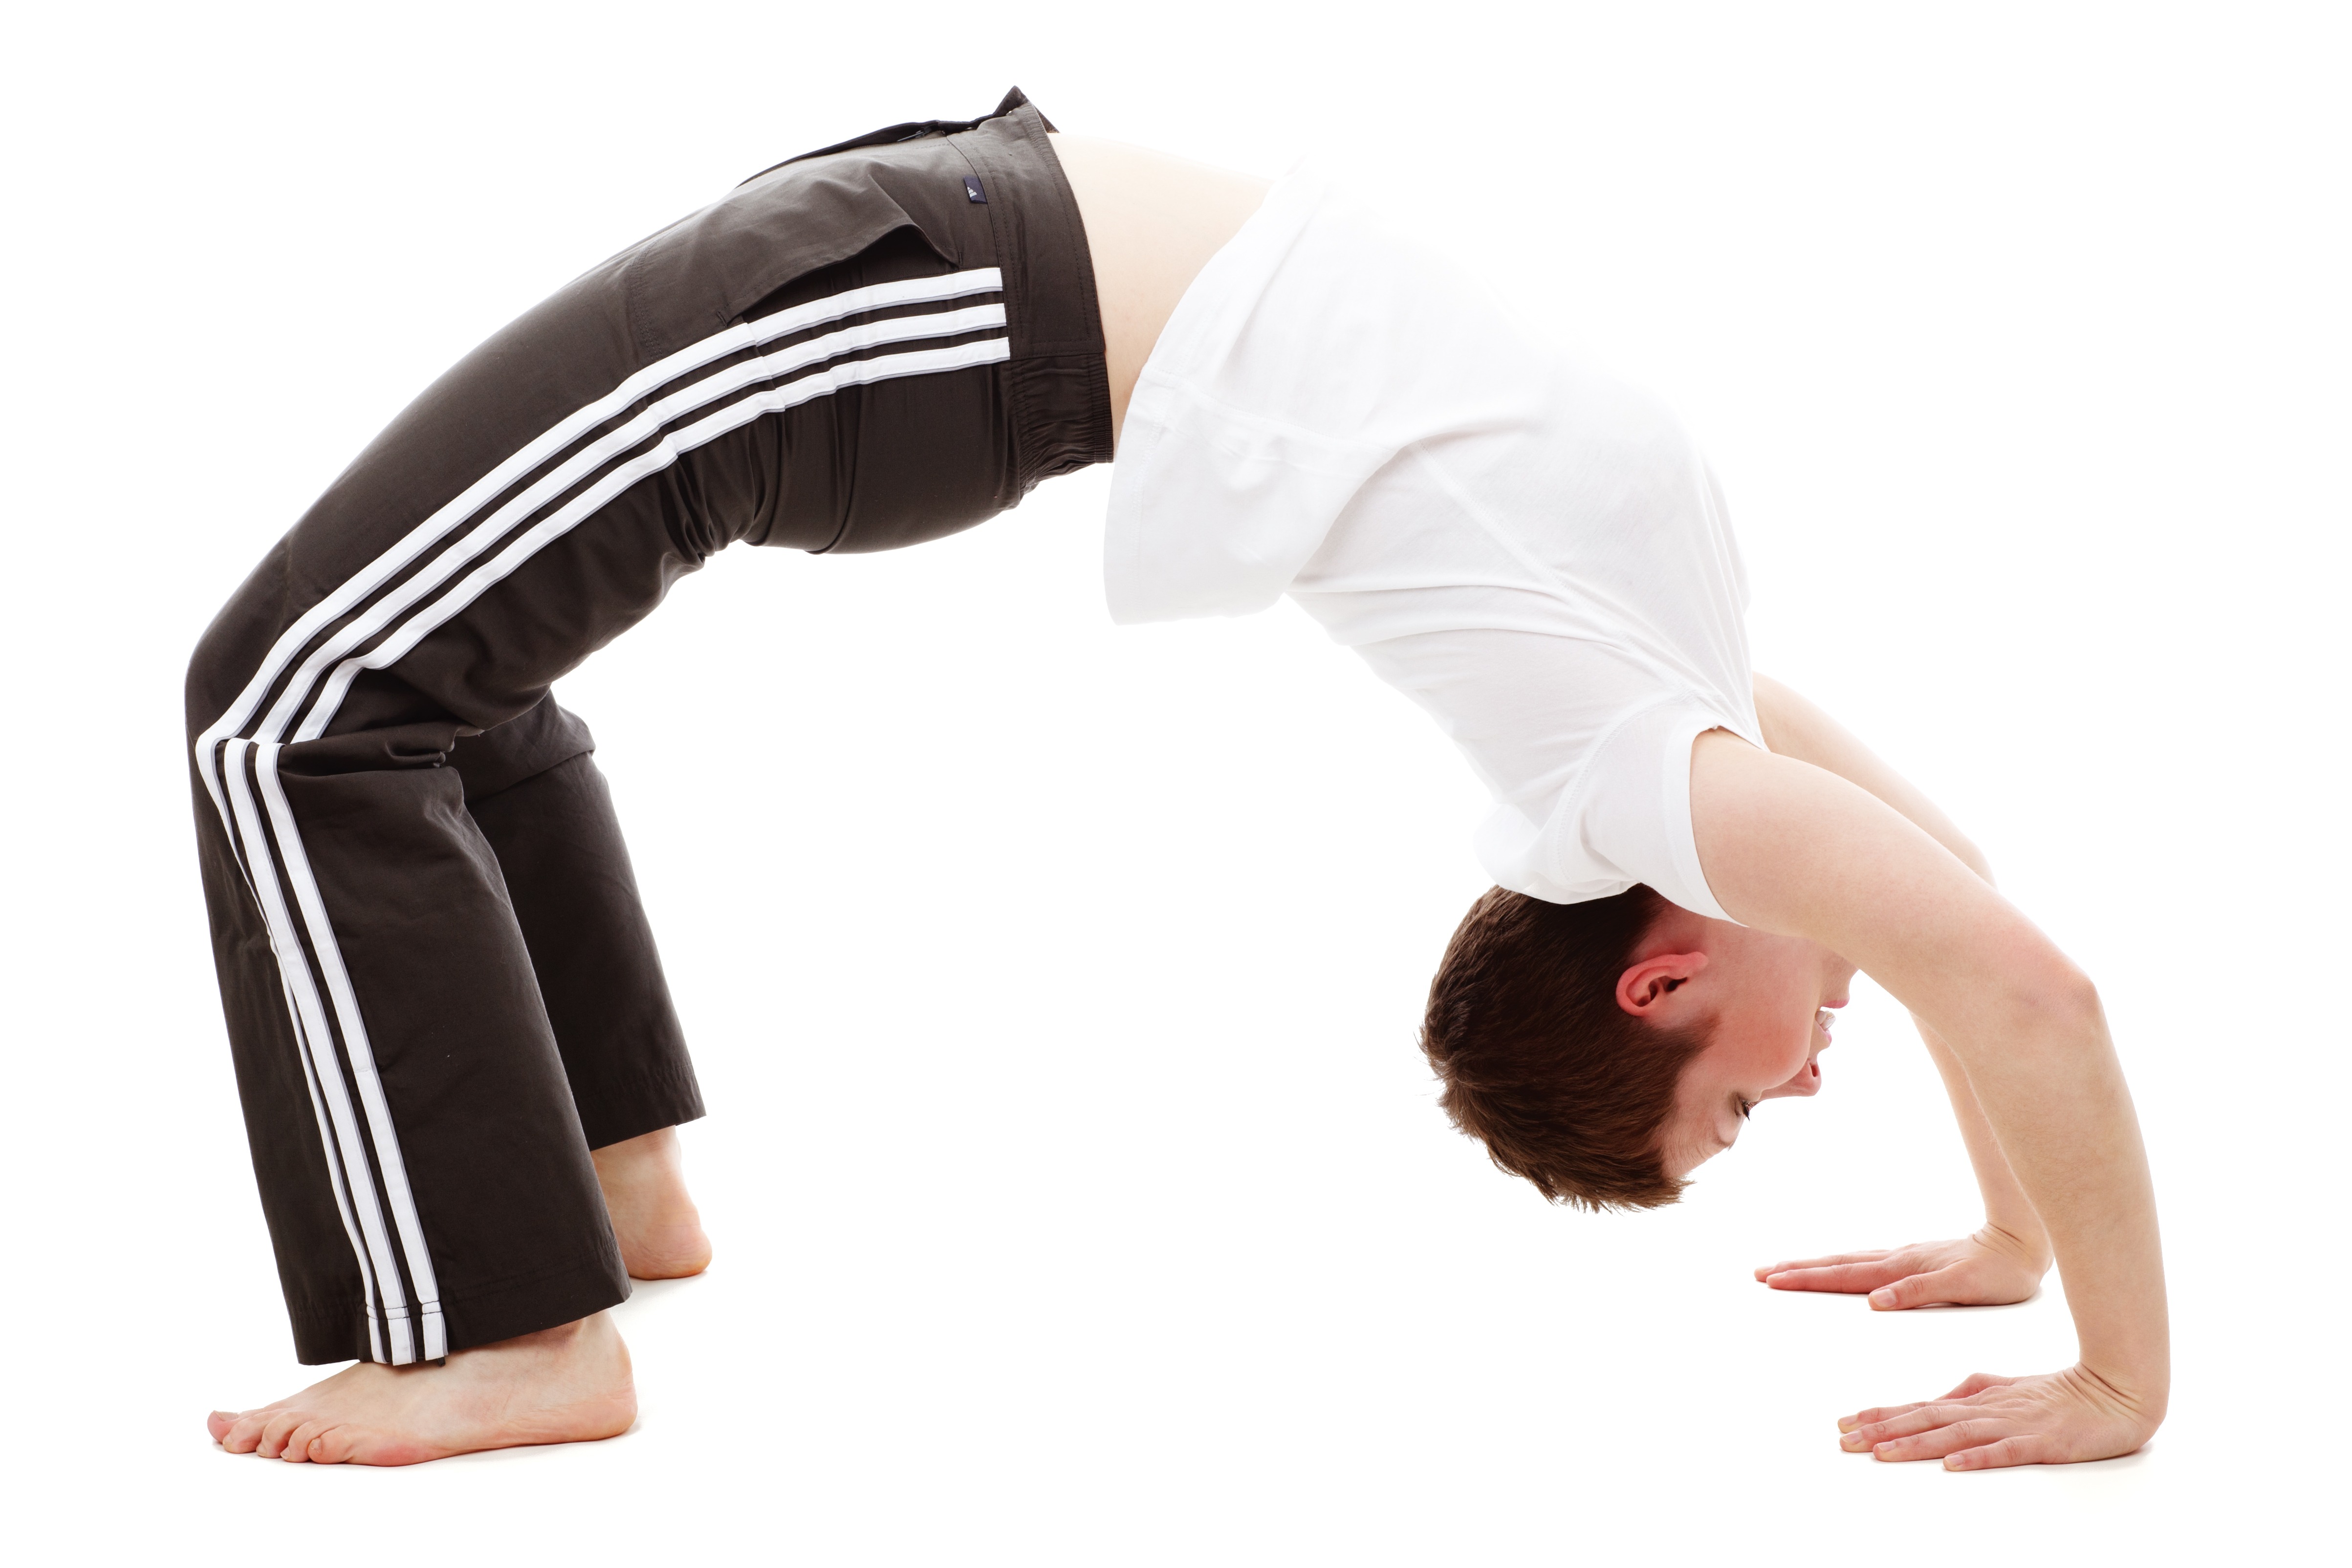
hand, person, people, girl, woman, sport, bridge, isolated, female, finger, bend, exercise, lifestyle, arm, health, fitness, gym, workout, muscle, human body, sports, back, stretch, yoga, flexible, sense, human action, physical fitness